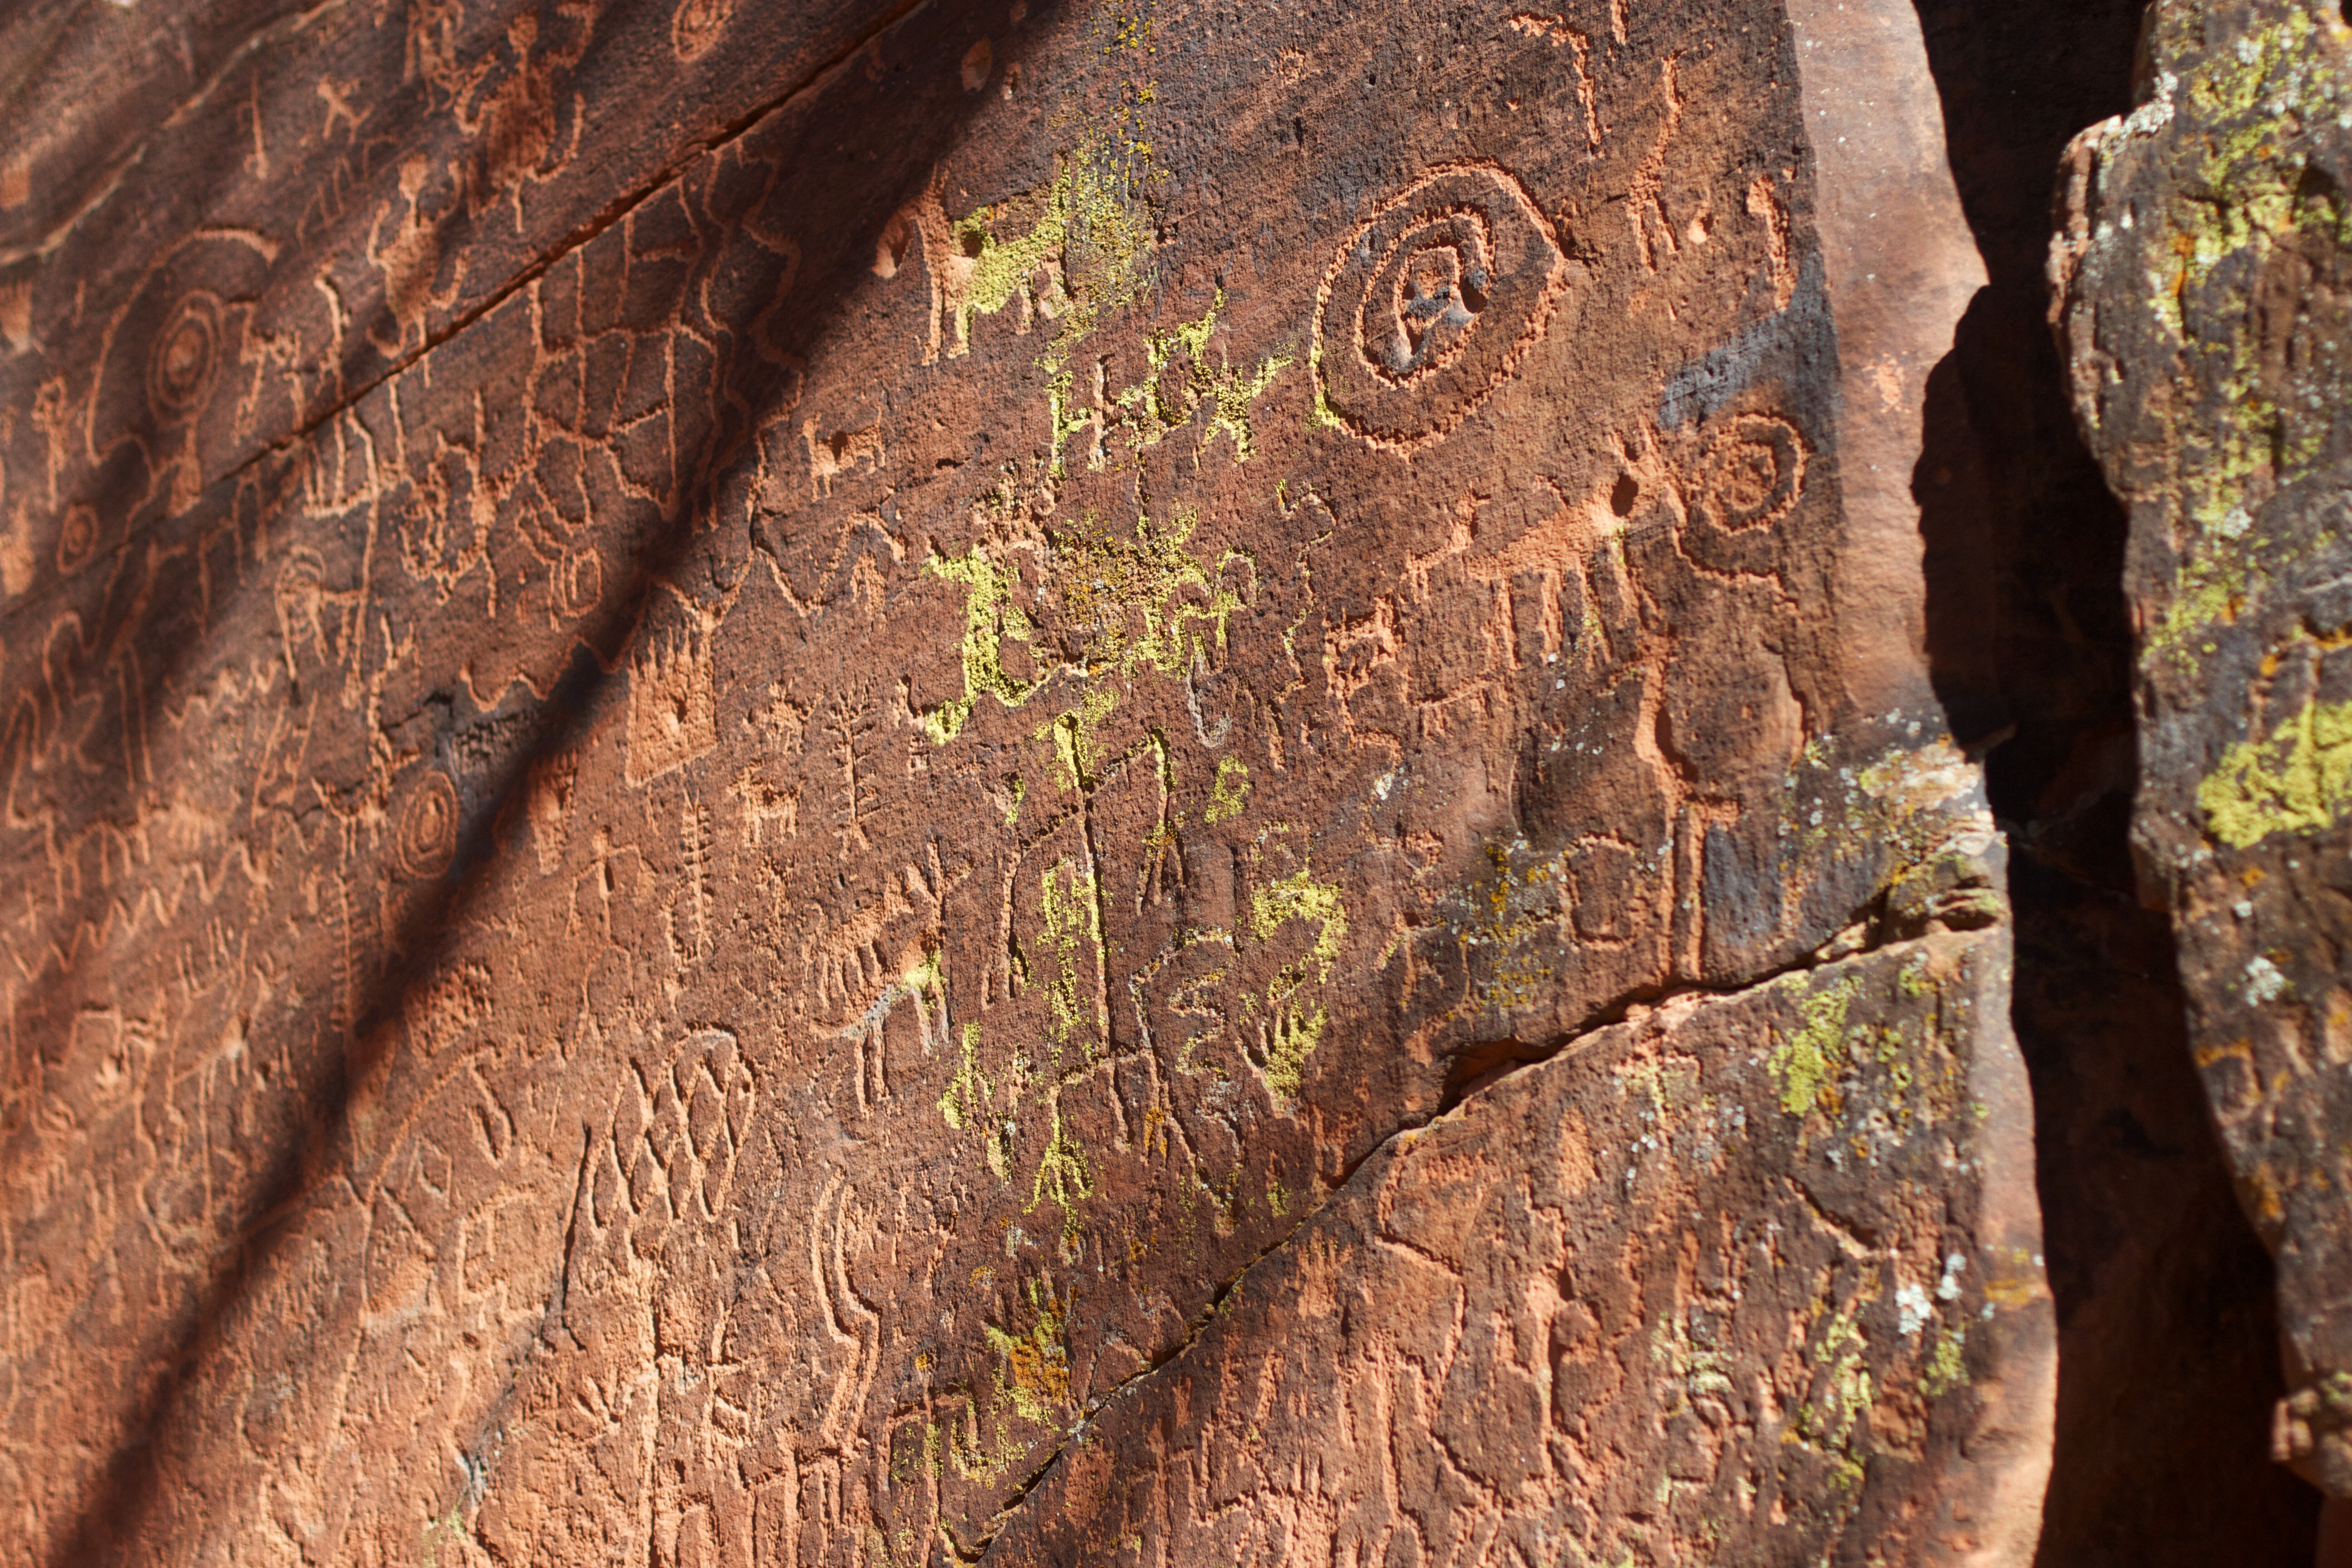
tree, nature, forest, rock, wilderness, wood, trail, leaf, trunk, formation, soil, terrain, cool image, geology, woody plant